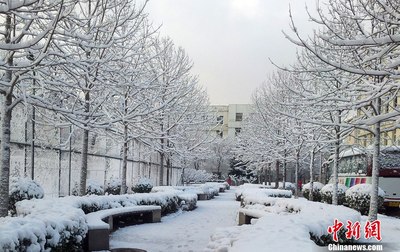
Weather: snow or frosty